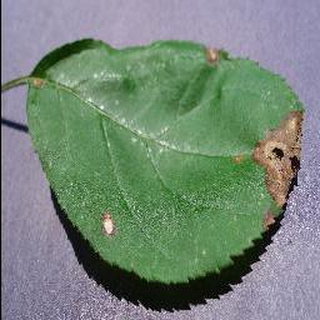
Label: apple_black_rot